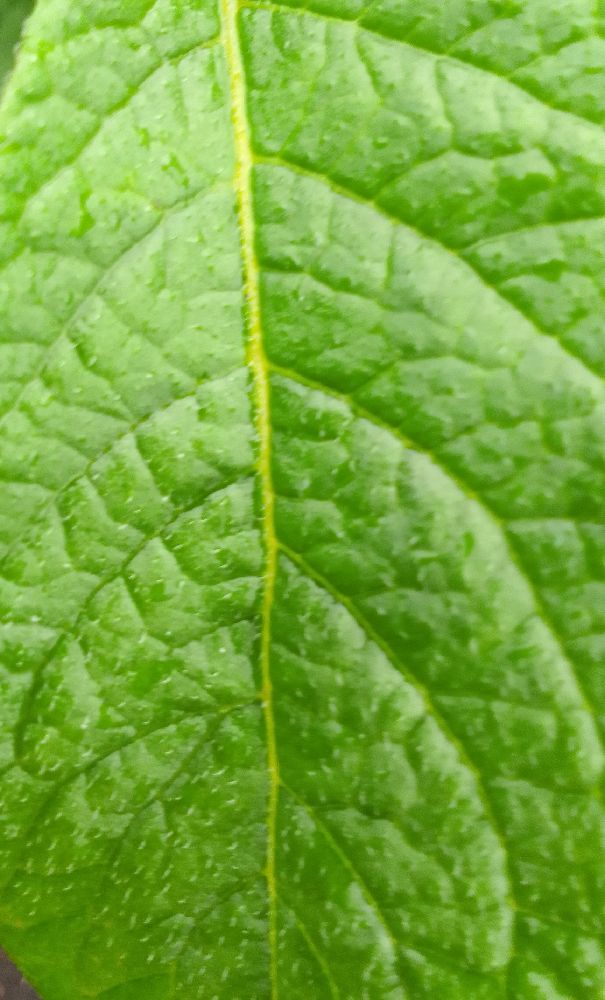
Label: Healthy